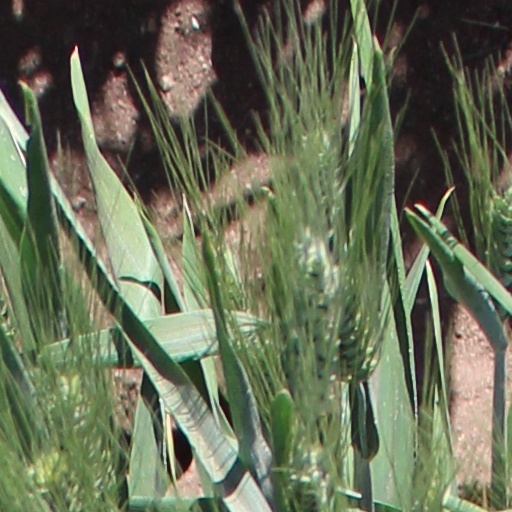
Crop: wheat